Jérémie Zimmermann

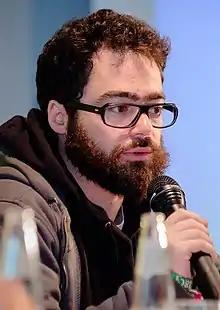
Zimmermann in 2013

Jérémie Zimmermann (born 1978) is a French computer science engineer and co-founder of the Paris-based La Quadrature du Net, a citizen advocacy group defending fundamental freedoms online as well as a co-founder of Hacking With Care, a "collective composed of hackers-activists, caregivers, artists, sociologist, growing quite literally by contact and affinity".